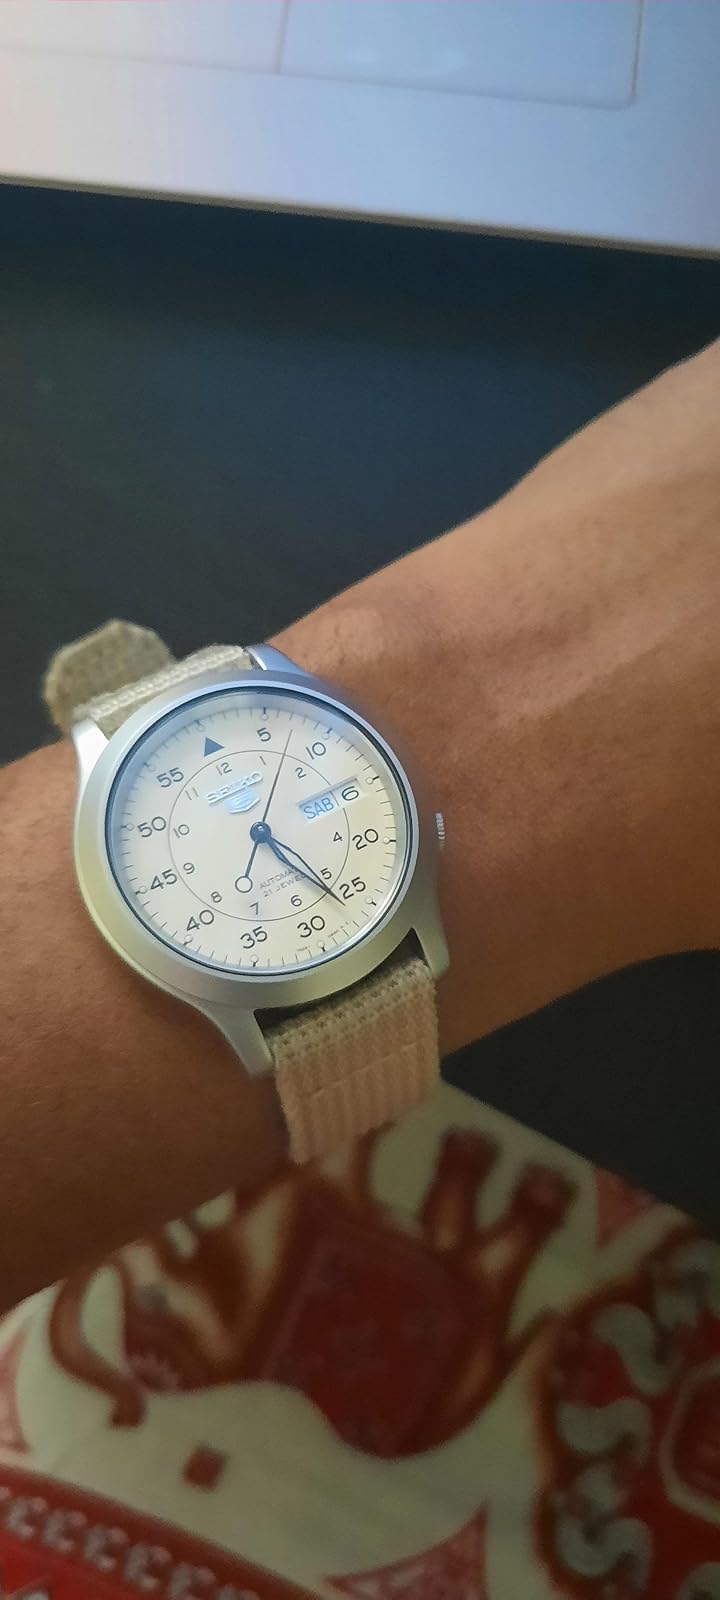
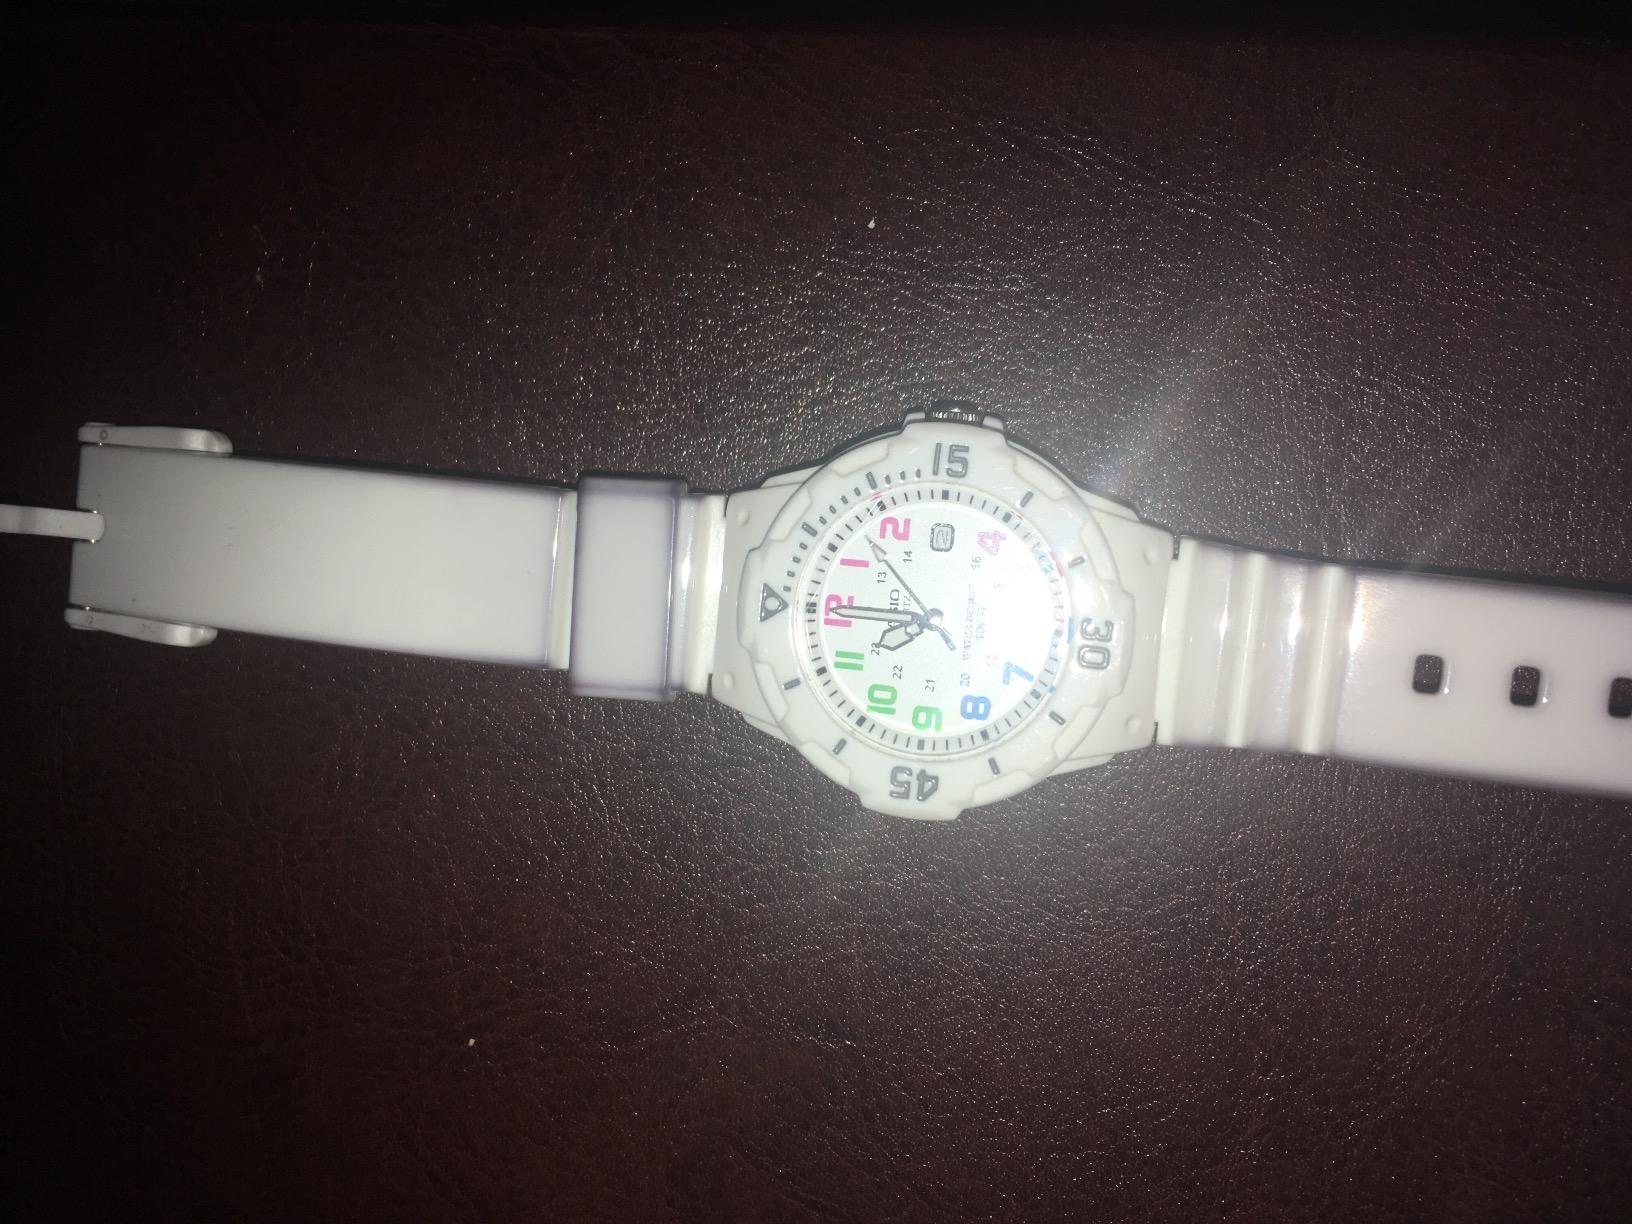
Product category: accessories_watch
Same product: no